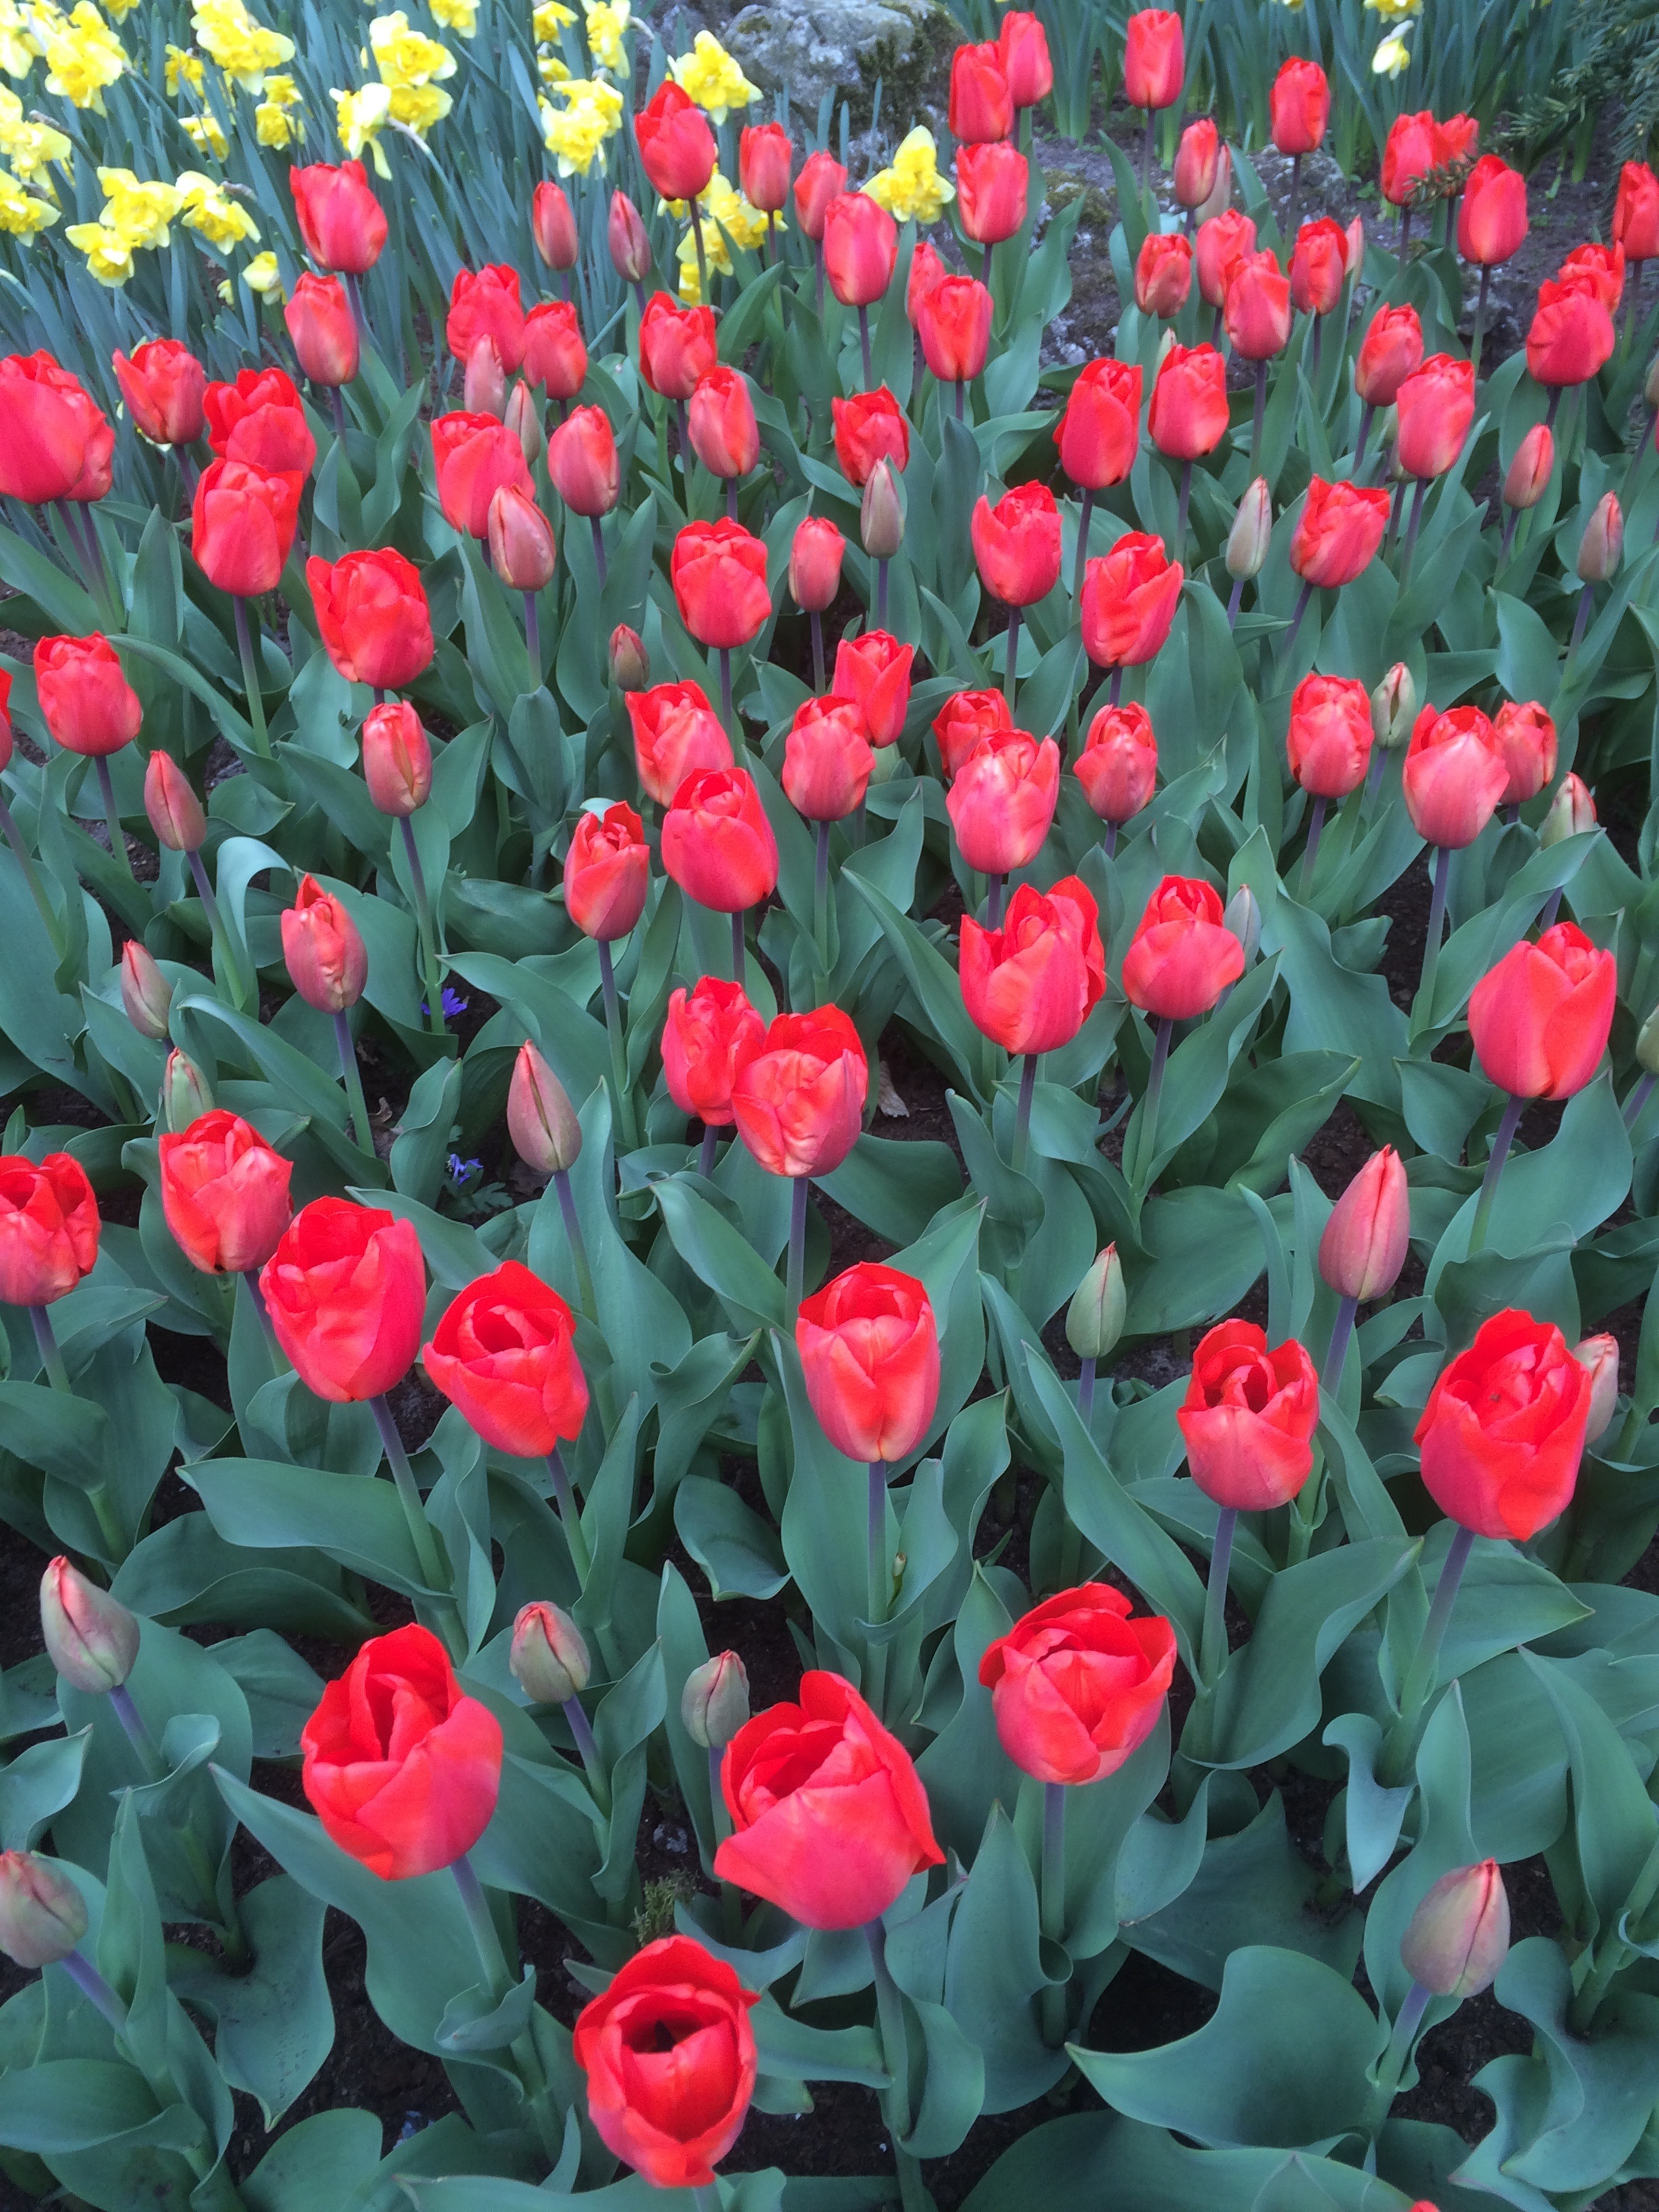
nature, plant, flower, petal, bloom, floral, tulip, spring, red, blooming, garden, flowers, tulips, keukenhof, flowering plant, lily family, annual plant, land plant